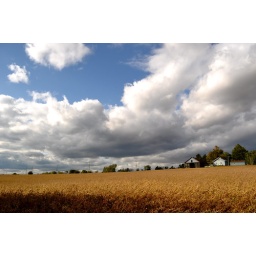
An abandoned barn behind a field of dry soybeans in Iowa.